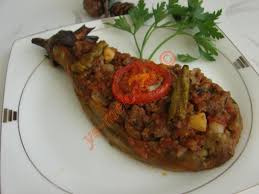
Yemek: karniyarik